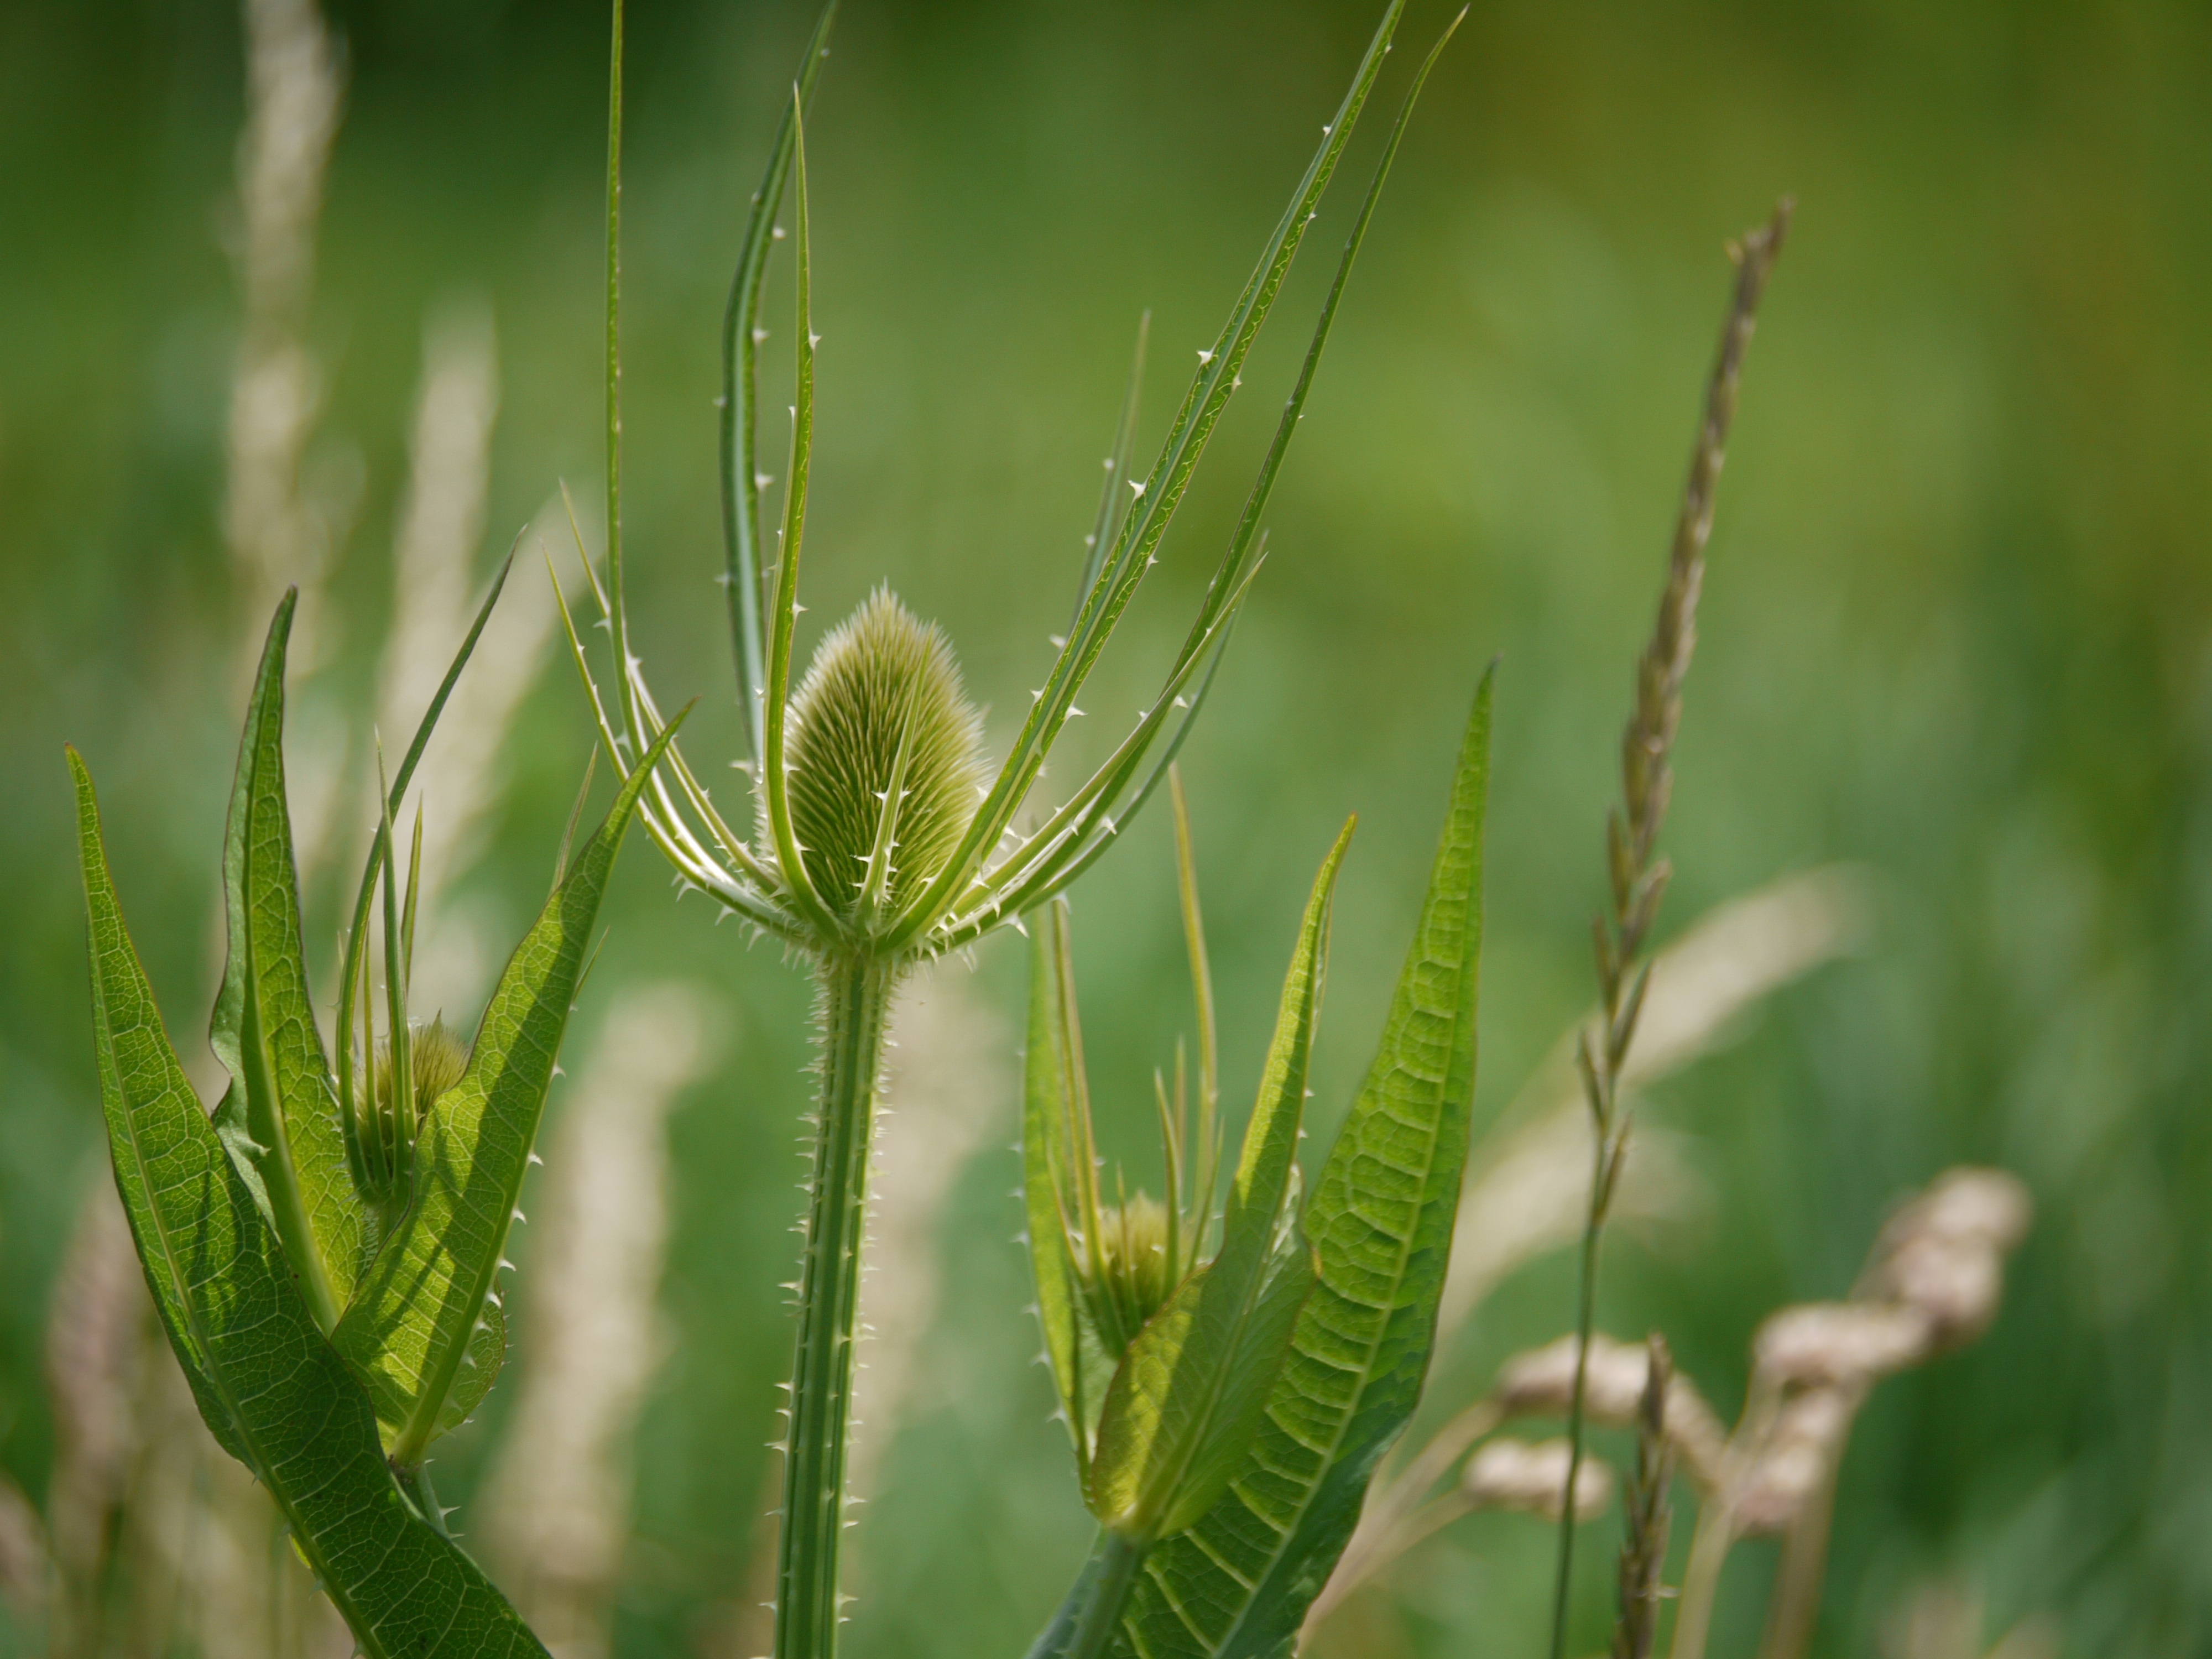
nature, grass, blossom, prickly, dew, plant, field, lawn, photography, meadow, prairie, sunlight, leaf, flower, bloom, young, green, botany, flora, wildflower, close up, wild plant, background, thorns, thistle, bud, frisch, flower meadow, moisture, spur, macro photography, inflorescence, shades of green, flowering plant, grassland plants, wild teasel, dipsacus fullonum, honeysuckle greenhouse, weber card, kardengewaechs, grass family, plant stem, land plant